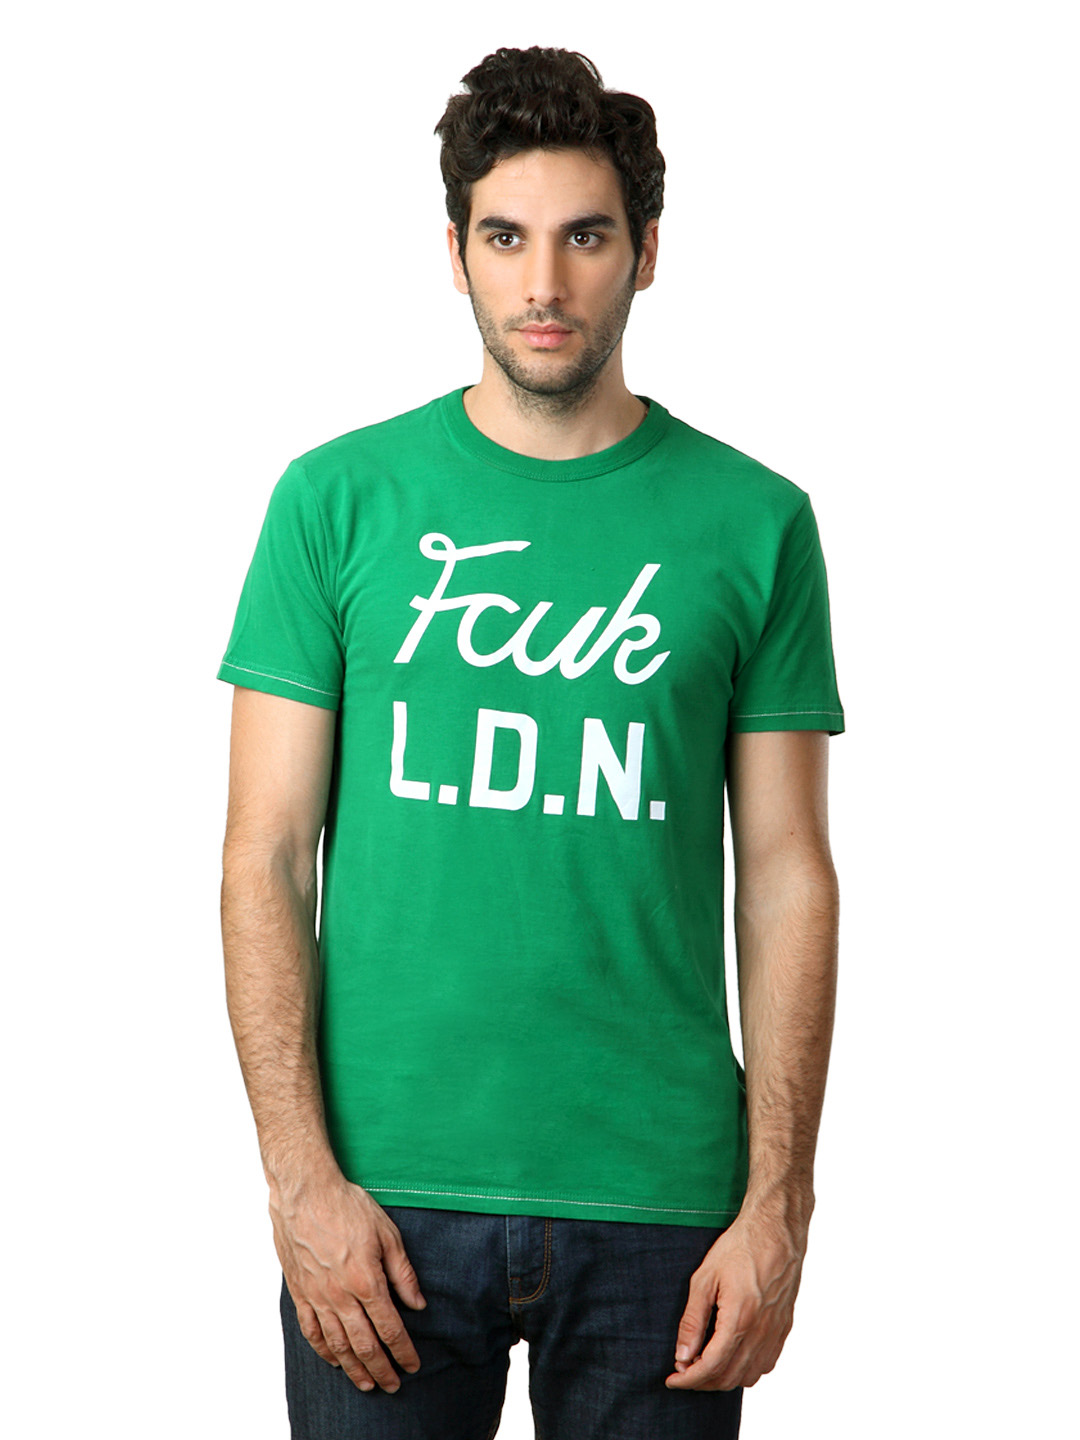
French Connection Men Green T-shirt
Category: Apparel / Topwear / Tshirts
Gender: Men
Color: Green
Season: Summer 2012
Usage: Casual